Answer in natural language. How many Doorways are visible in the scene? Choose between the following options: 4, 5, 1, 3 or 2
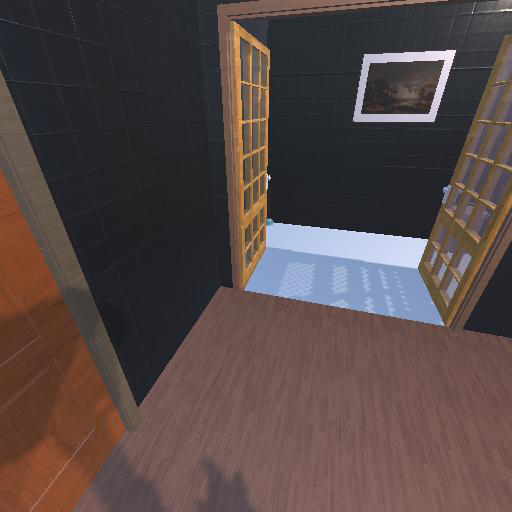
<answer>2</answer>